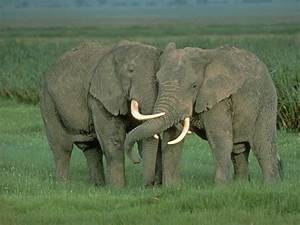
Label: elephant